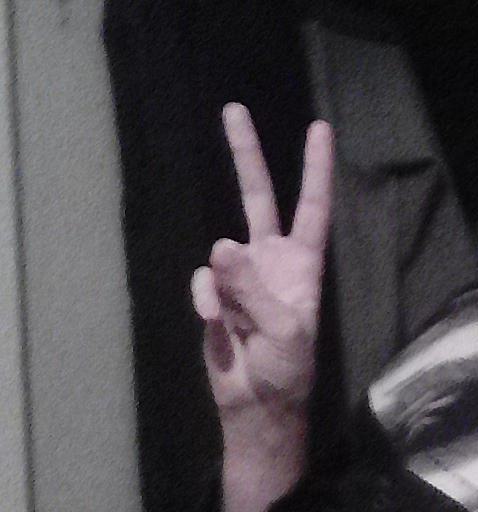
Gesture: peace